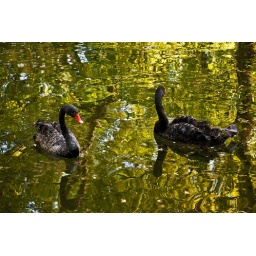
Two black swans swimming in a pond